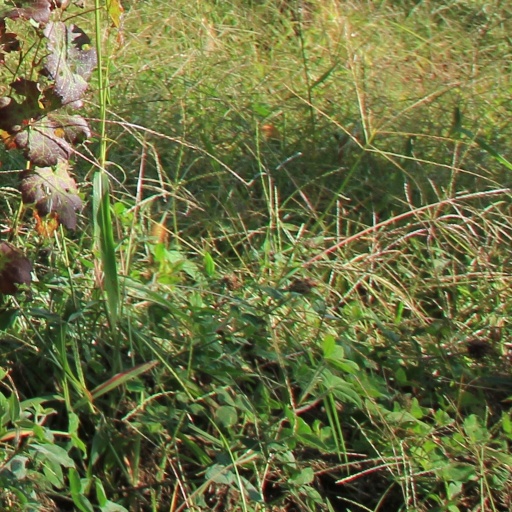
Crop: grape